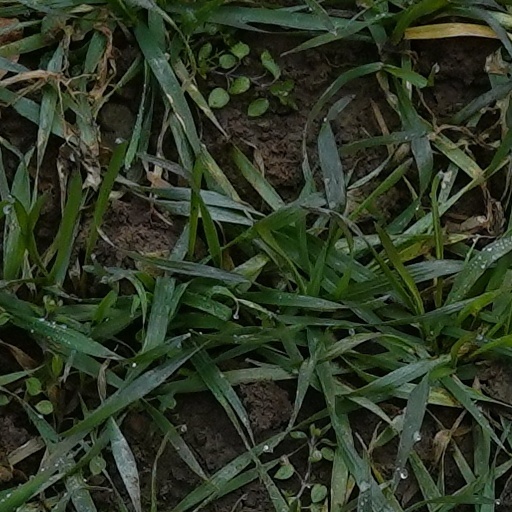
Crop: wheat